1921 Allan Cup

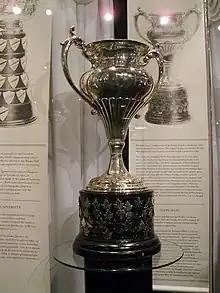
Silver bowl trophy with two large handles, mounted on a black plinth

The 1921 Allan Cup was the senior ice hockey championship of the Canadian Amateur Hockey Association (CAHA) for the 1920–21 season.